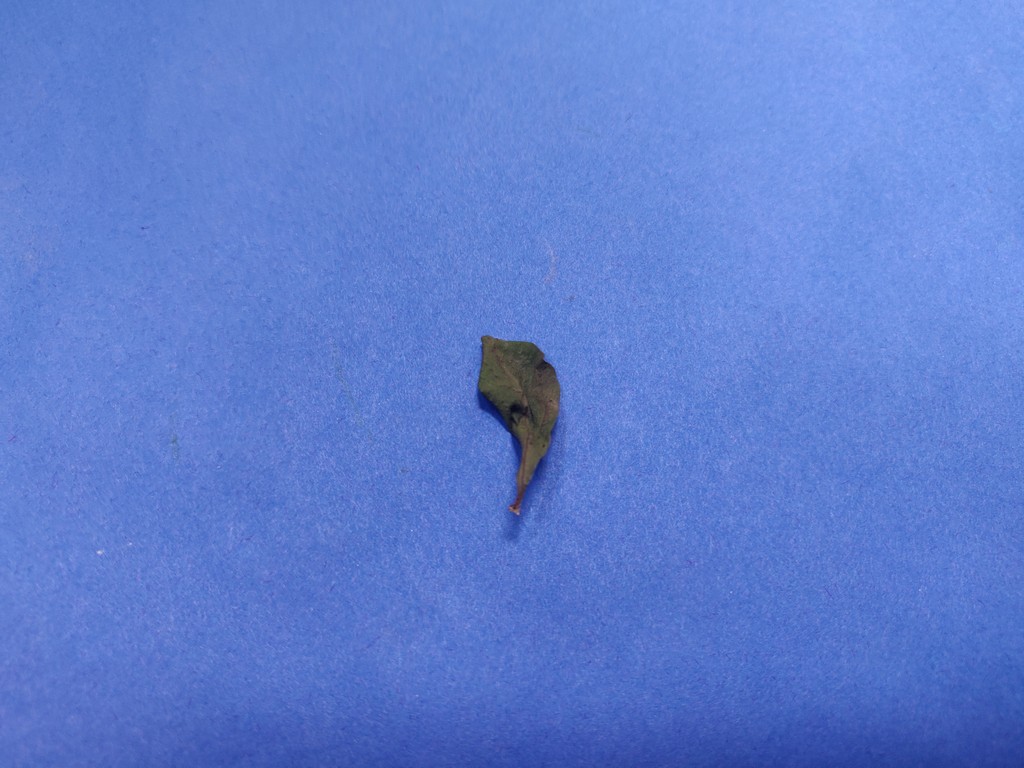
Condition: Dried
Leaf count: single
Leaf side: unknown